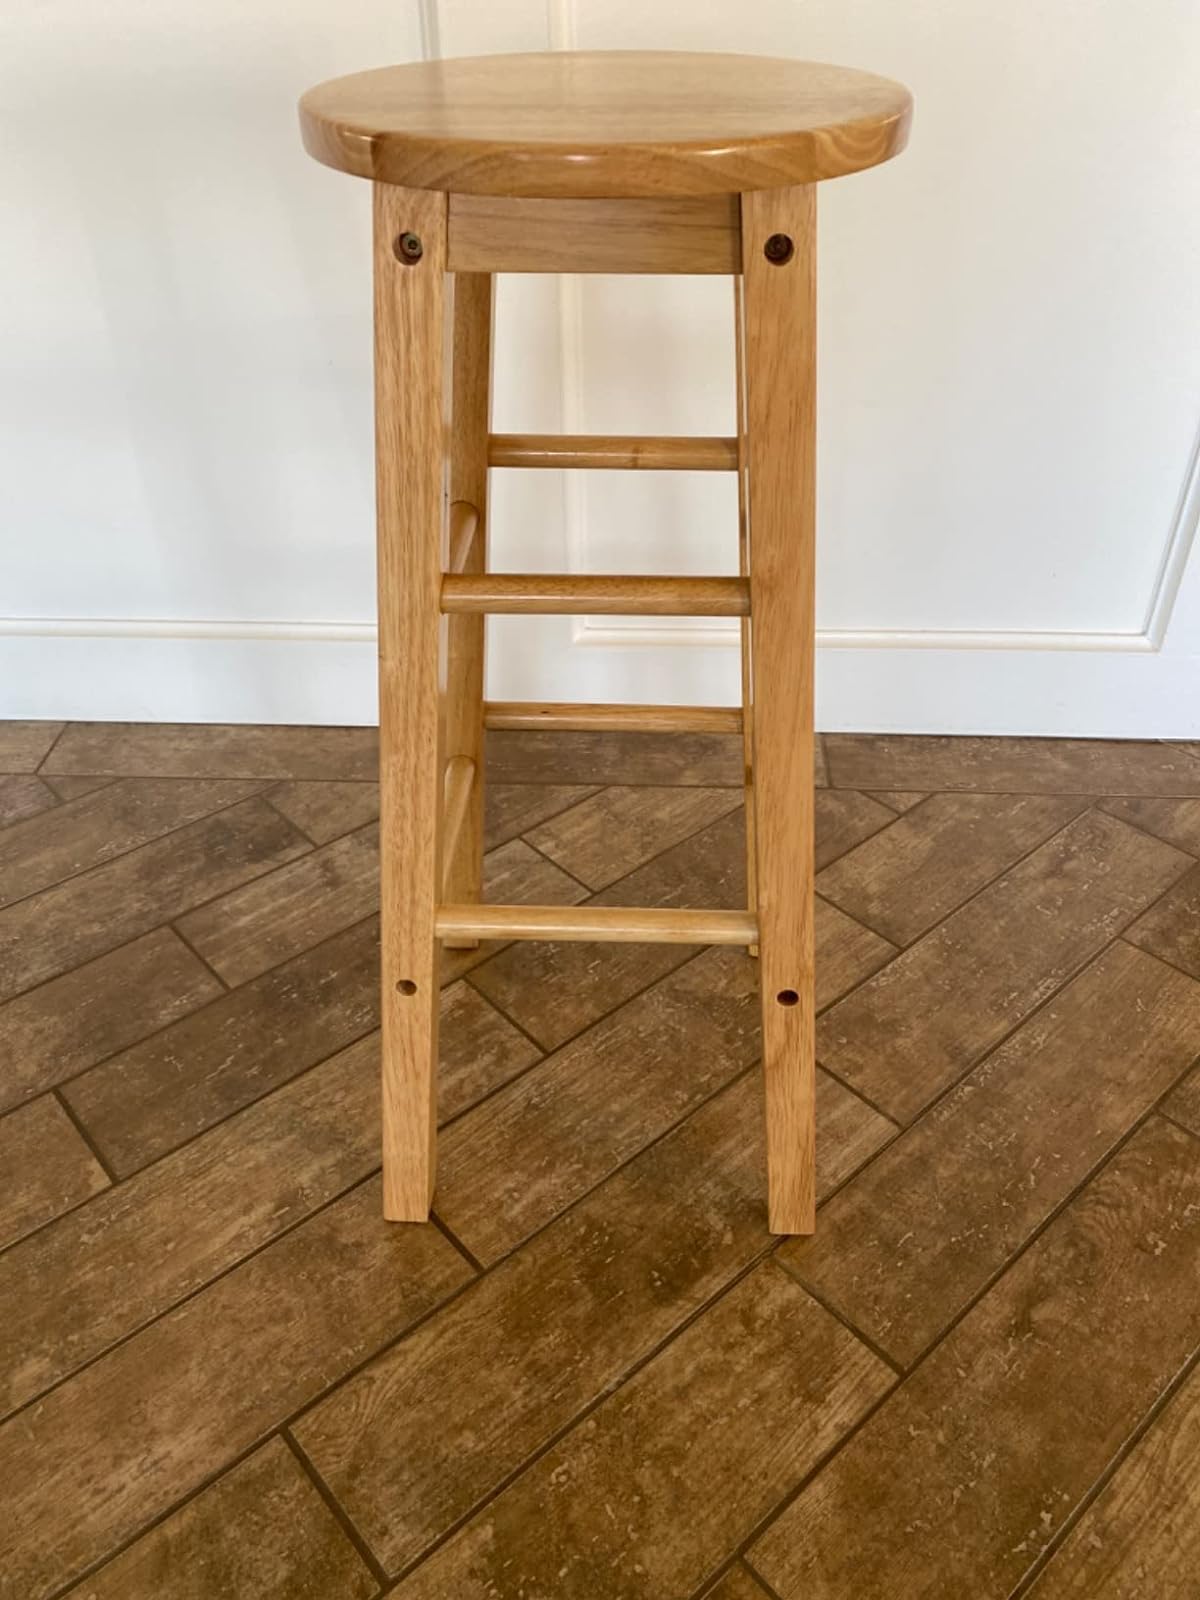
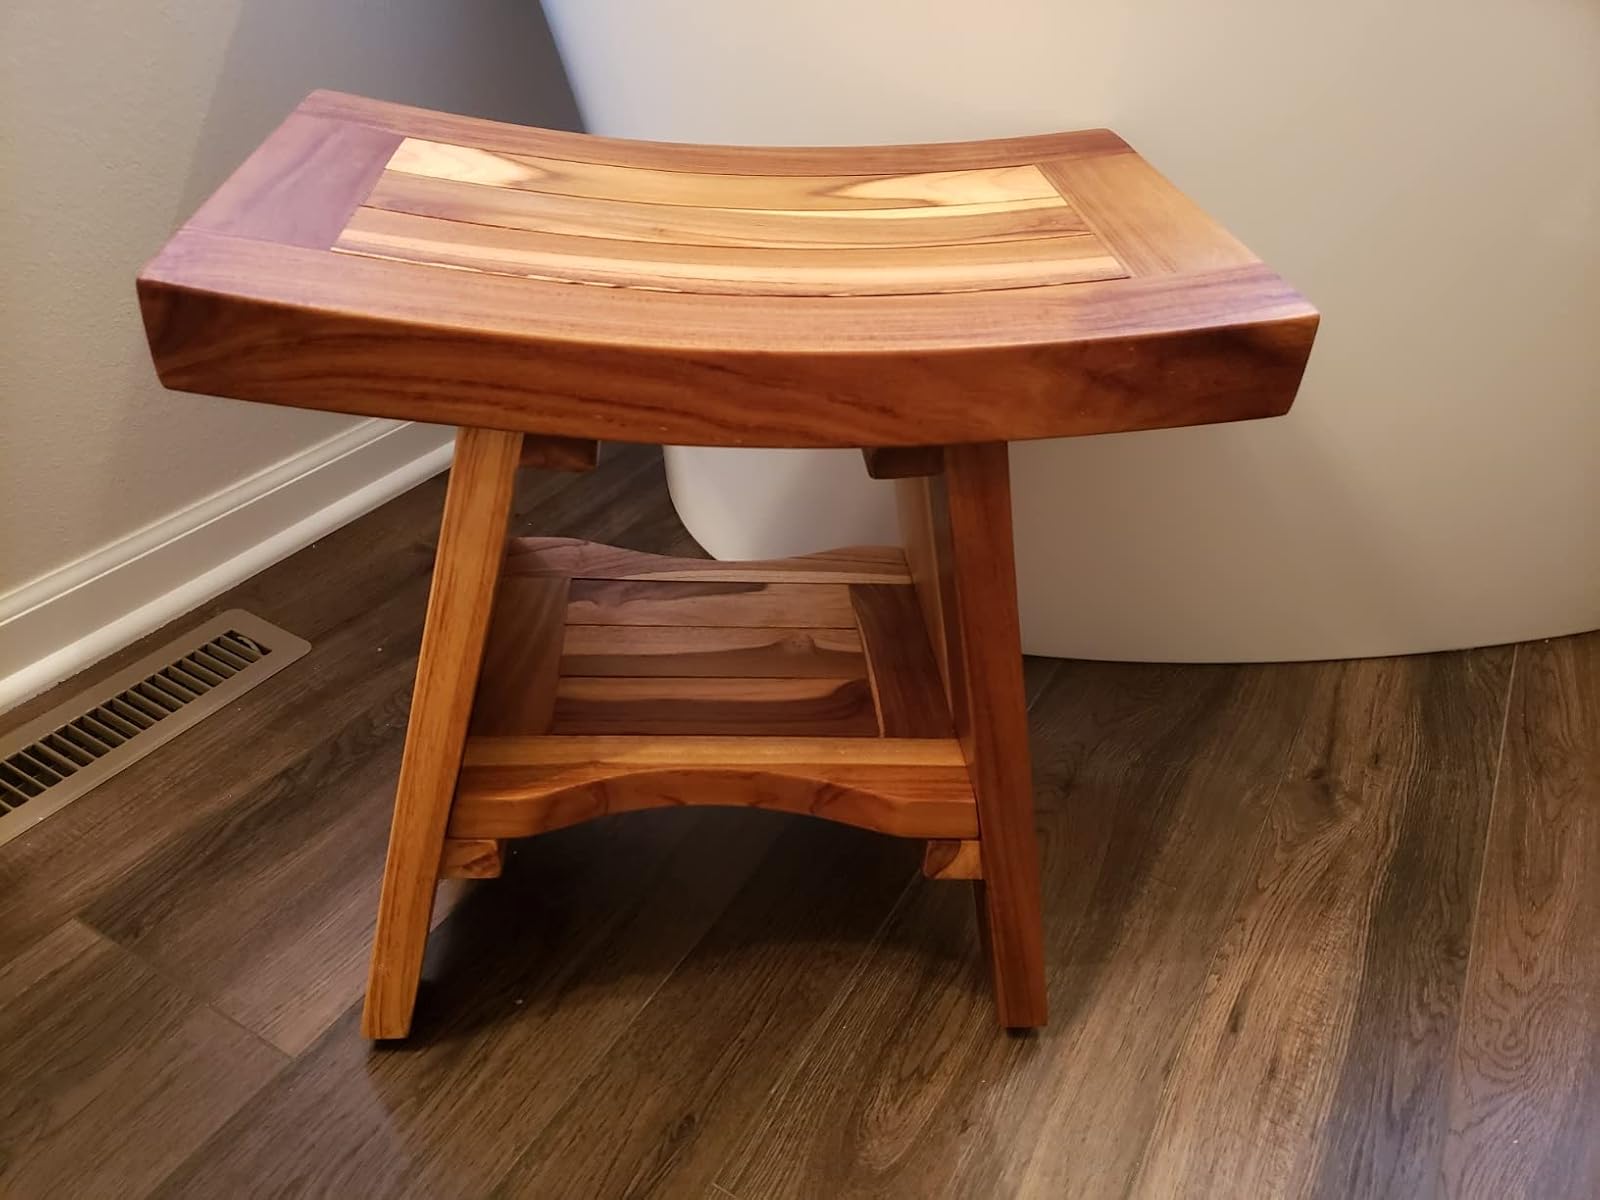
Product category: stool
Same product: no